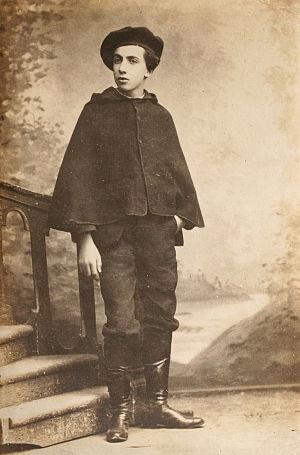
Guillonnet lors de sa 1ère exposition au salon Blanc et Noir en 1886
Octave Denis Victor Guillonnet est un artiste peintre français né le 22 septembre 1872 dans le 4ᵉ arrondissement de Paris et mort le 25 septembre 1967 à Montgeron.